Money in the Bank (2023)

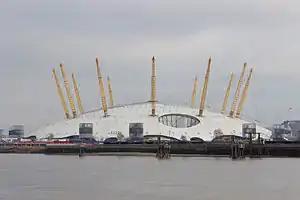
The event was held at The O2 Arena in London, England.

Money in the Bank is an annual professional wrestling event produced by the American promotion WWE since 2010, generally held between May and July. Along with WrestleMania, Royal Rumble, SummerSlam, and Survivor Series, it is considered one of the promotion's five biggest events of the year, referred to as the "Big Five". The concept of the event comes from WWE's established Money in the Bank ladder match, in which multiple wrestlers use ladders to retrieve a briefcase hanging above the ring. The briefcase contains a contract that guarantees the winner a match for a championship of their choosing at any time within the next year. The 2023 event featured wrestlers from the Raw and SmackDown brand divisions and also reduced the number of participants in both matches: the men's had seven participants with three from Raw and SmackDown each and one non-exclusive wrestler, while the women's had six participants evenly divided between the brands.